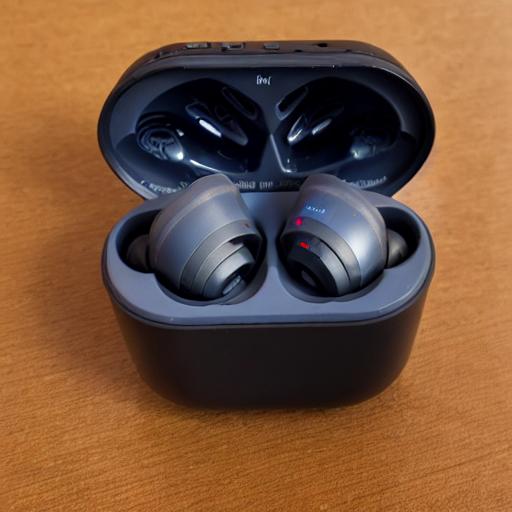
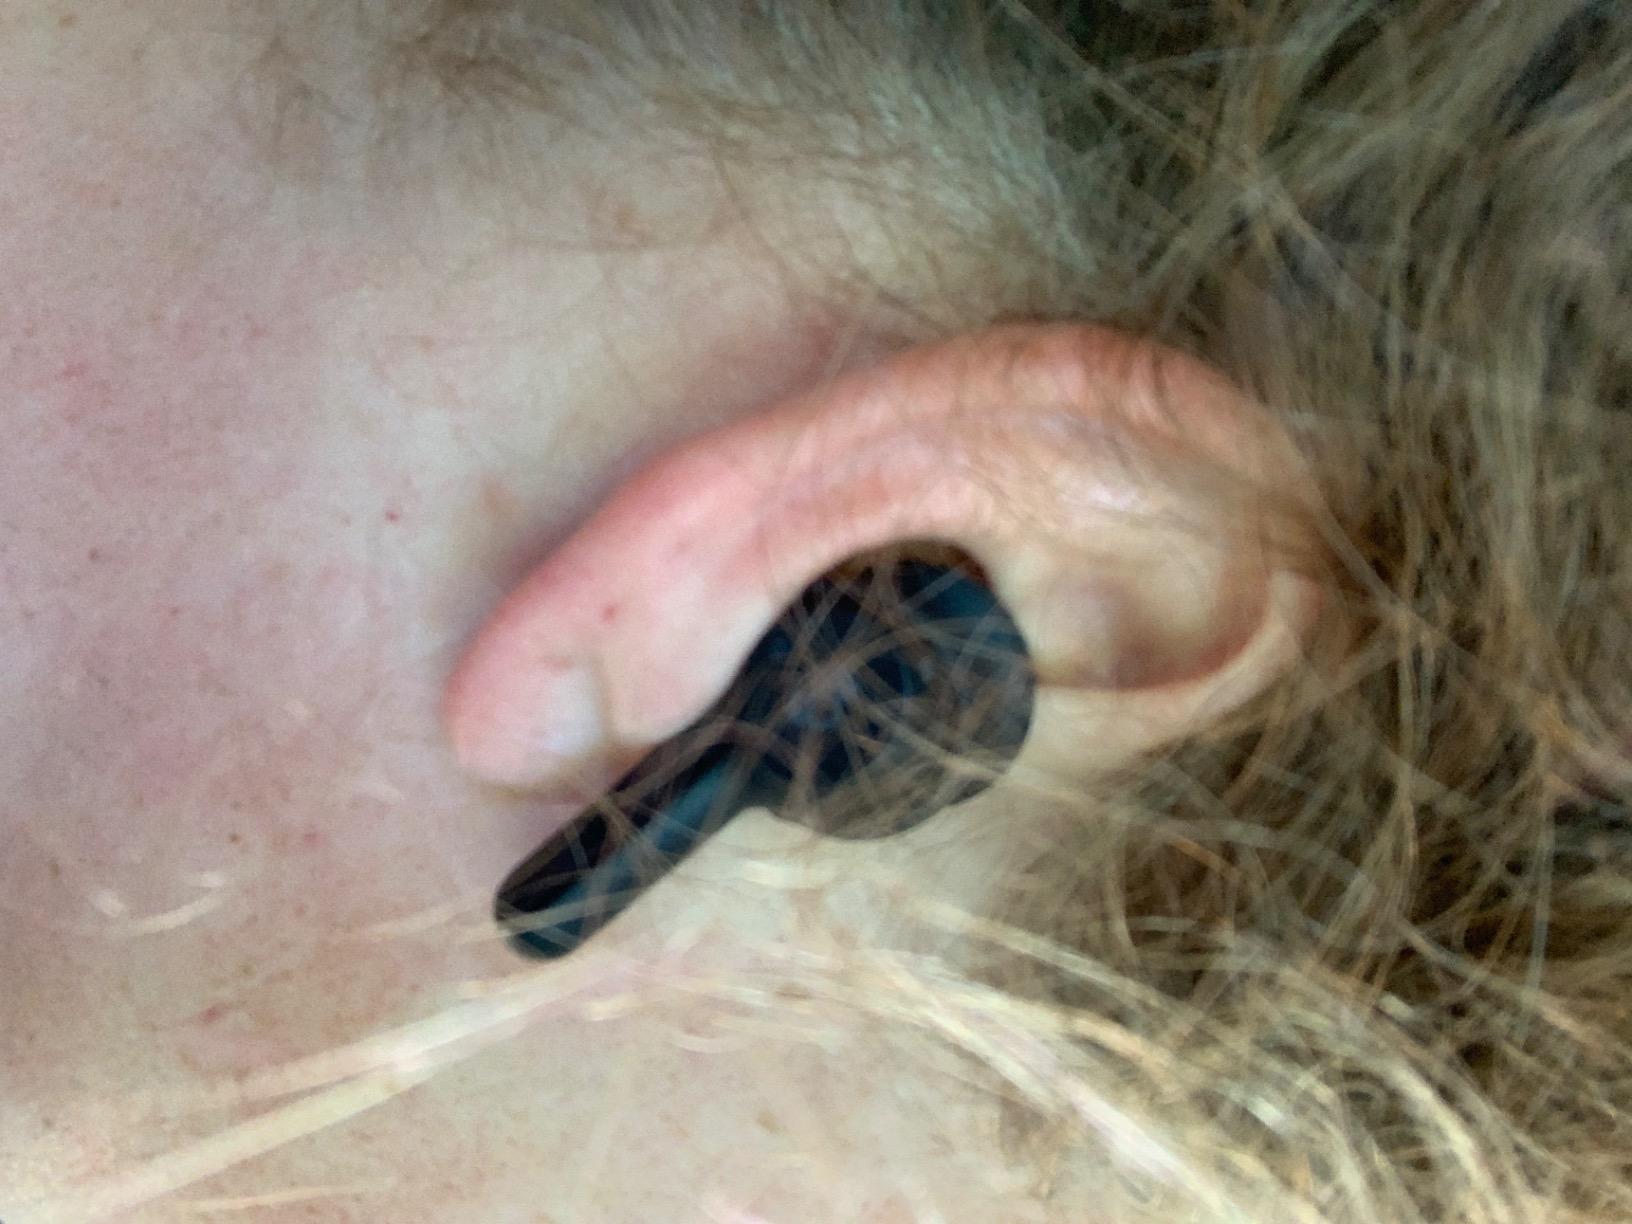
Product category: earbuds
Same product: no